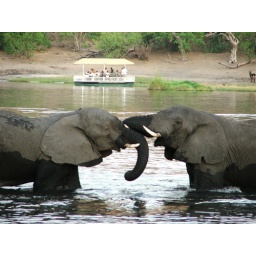
These two elephants where play fighting and swimming in the river while they waited for the others - fantastic!